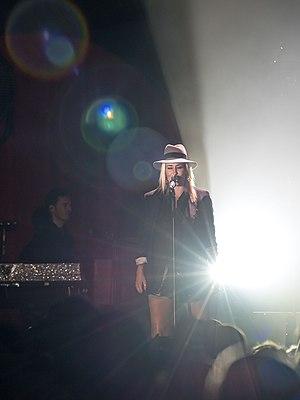
Sarah Connor est une chanteuse allemande, née le 13 juin 1980 à Delmenhorst ou Hambourg, en Allemagne. Elle est surtout connue en Allemagne, en Suisse et en Autriche. Parmi ses chansons les plus connues figurent From Sarah with Love, Let's Get Back to Bed-Boy!, Skin on Skin, Bounce, Living to Love You et Wie schön du bist.